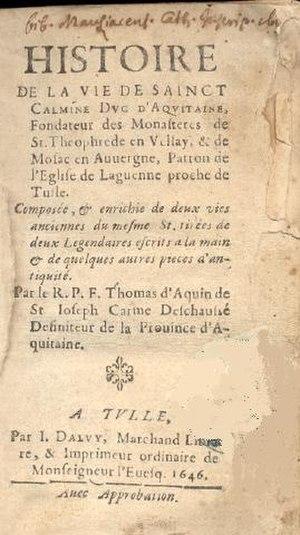
Incipit du livre Histoire de la vie de sainct Calmine [...] (1646) par le Révérend Père Frère Thomas d'Aquin de Saint-Joseph Carme Déchaussé, définiteur de la province d'Aquitaine. Livre conservé à la BNF sous la cote 8-LN27-3404.
Calmin est un comte d'Auvergne puis duc d'Aquitaine et le fondateur mythique au VIᵉ ou VIIᵉ siècle des abbayes de Mozac, Laguenne près de Tulle et du Monastier-Saint-Chaffre, en France.
Thomas d'Aquin, né le 28 janvier 1225 au château de Roccasecca près d'Aquino, dans la partie péninsulaire du Royaume de Sicile, mort le 7 mars 1274 à l'abbaye de Fossanova près de Priverno, est un religieux de l'ordre dominicain, célèbre pour son œuvre théologique et philosophique.